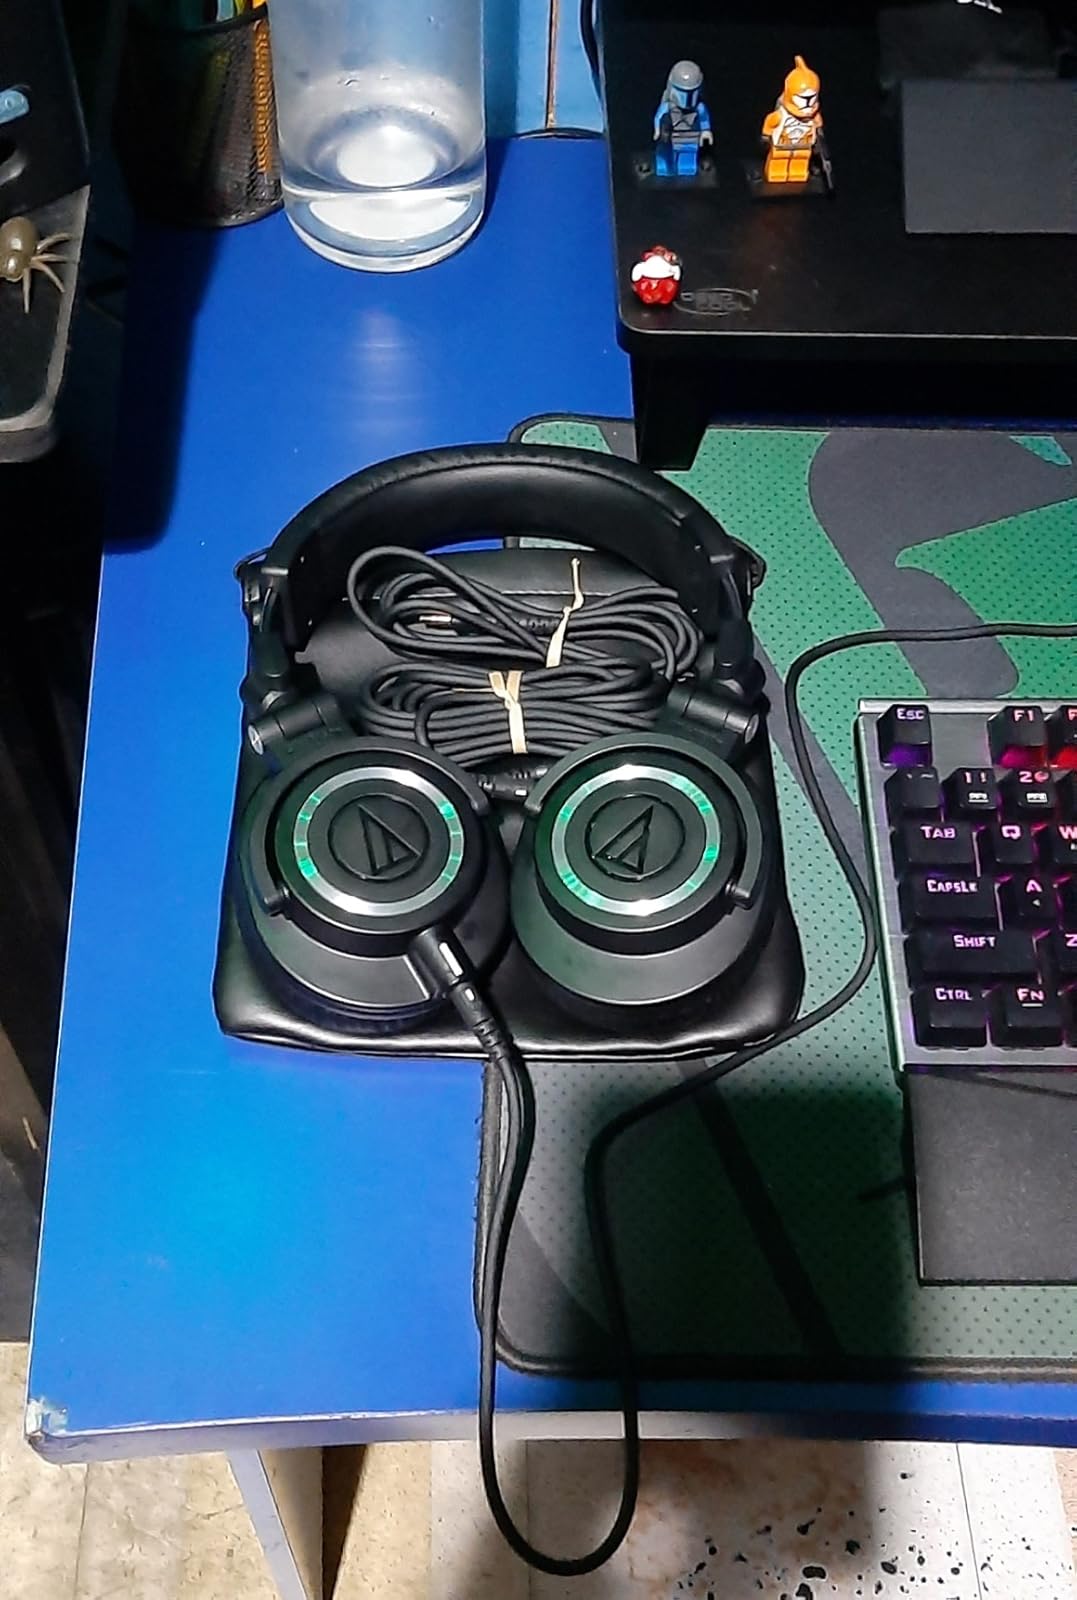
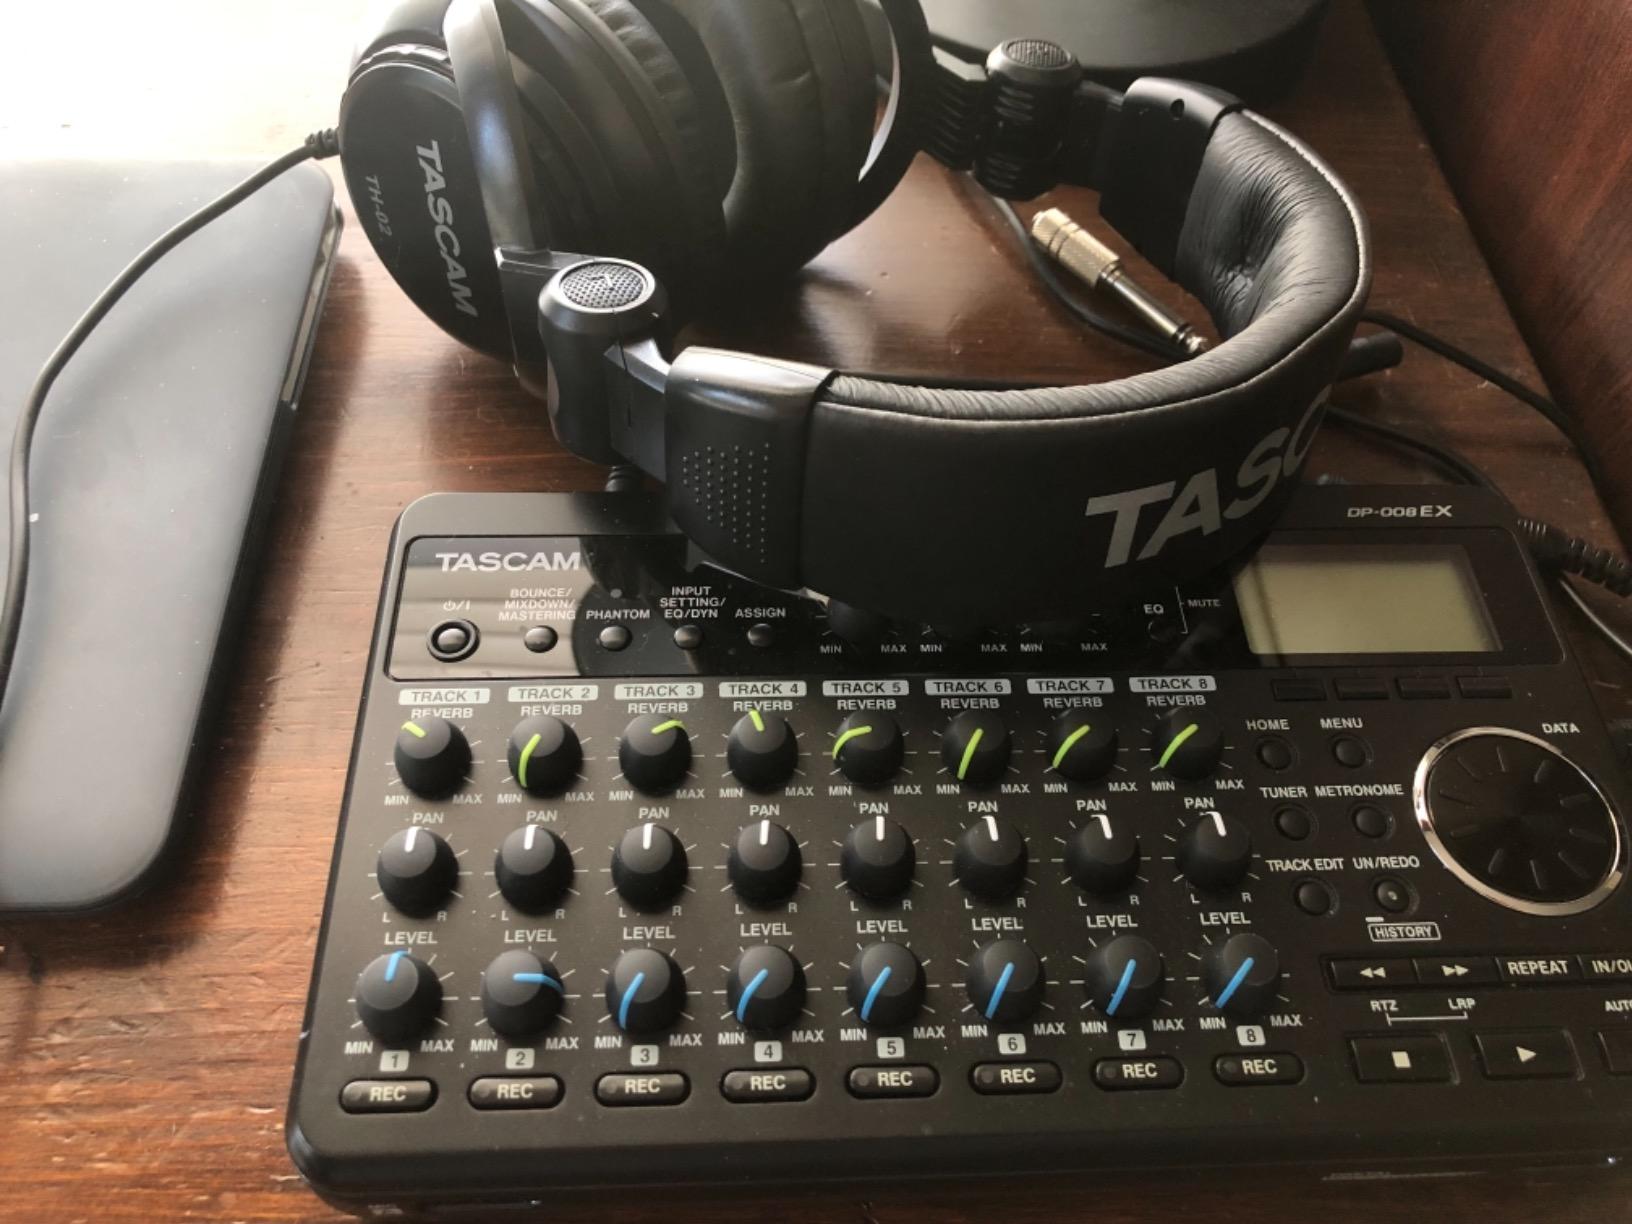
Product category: headphones
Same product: no